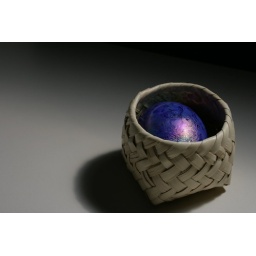
A blue ceramic egg shaped paperweight in a small woven basket